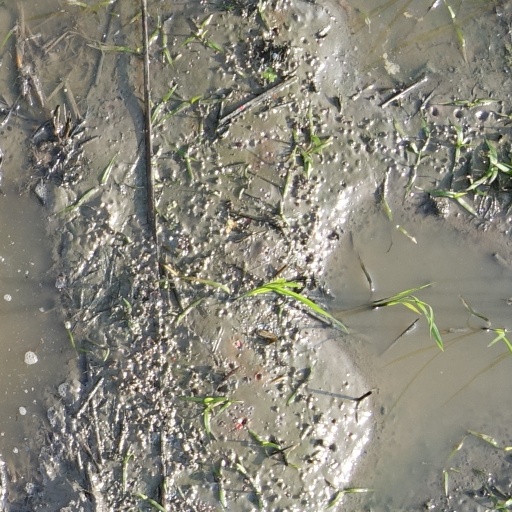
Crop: rice